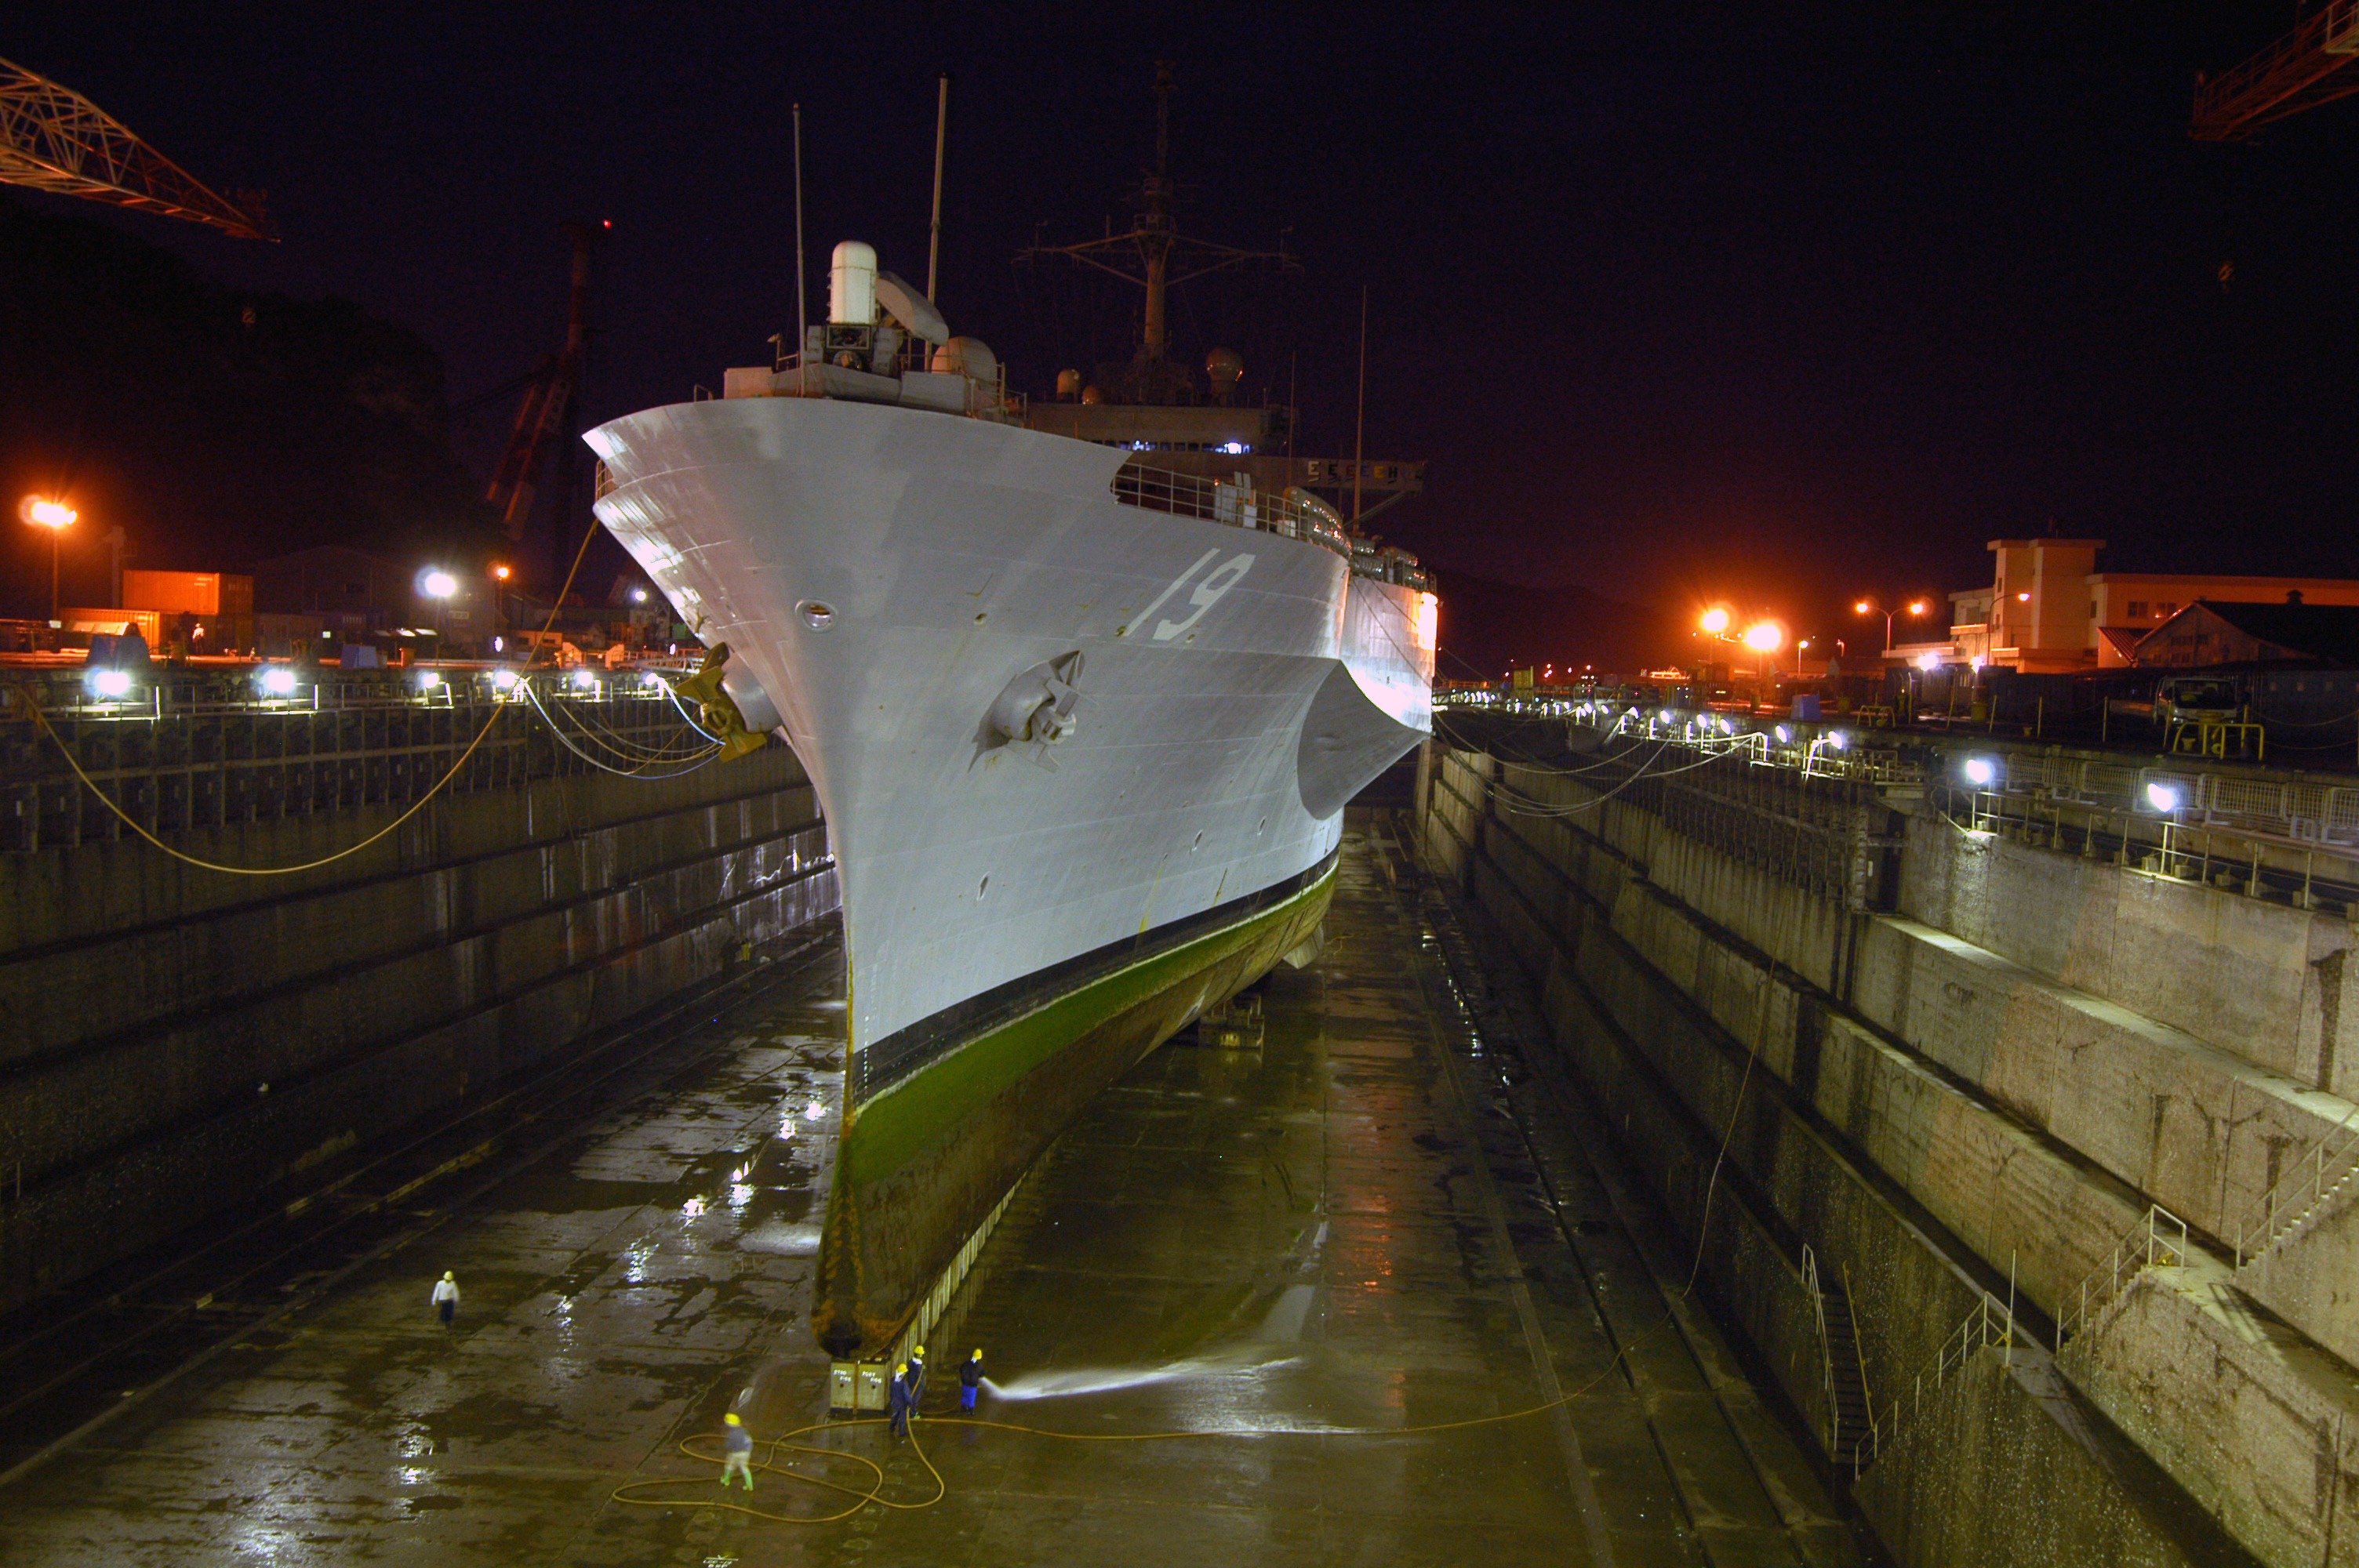
sky, boat, night, wet, ship, military, evening, reflection, vehicle, japan, waterway, lights, navy, watercraft, battleship, yokosuka, dry dock, uss blue ridge